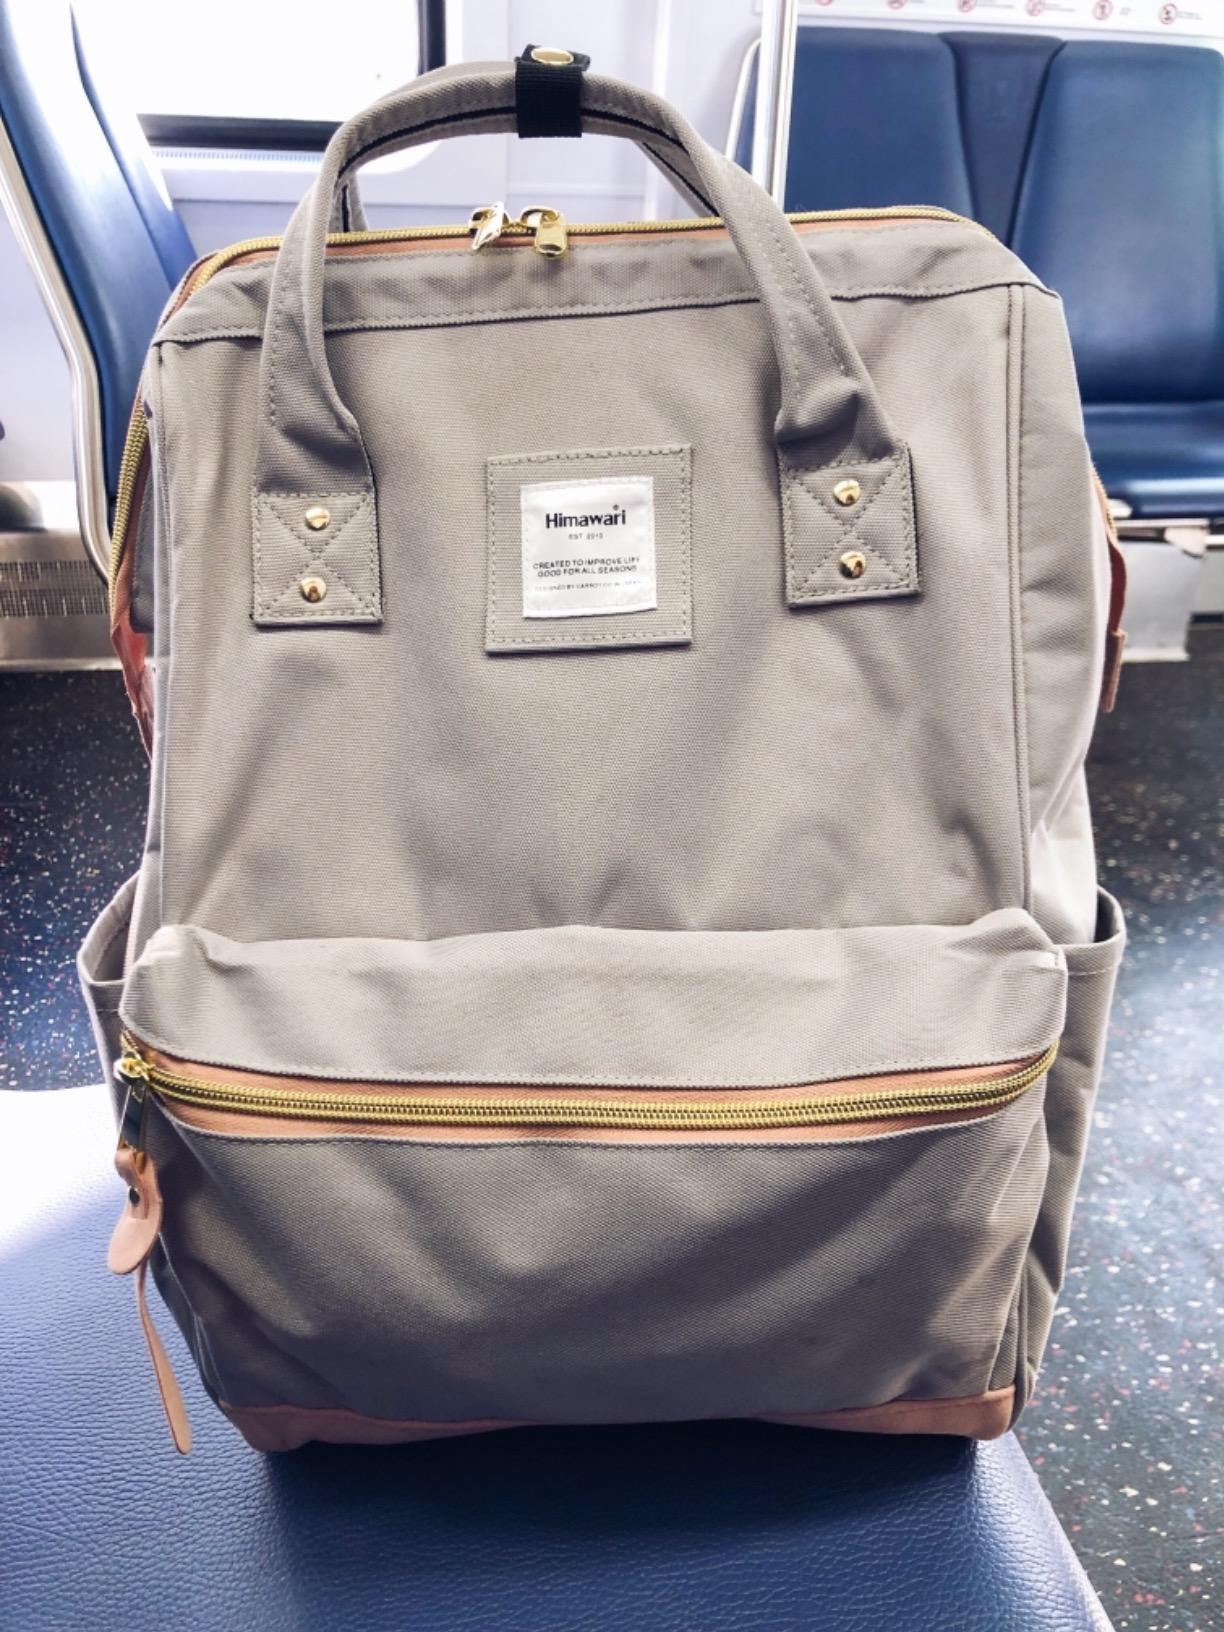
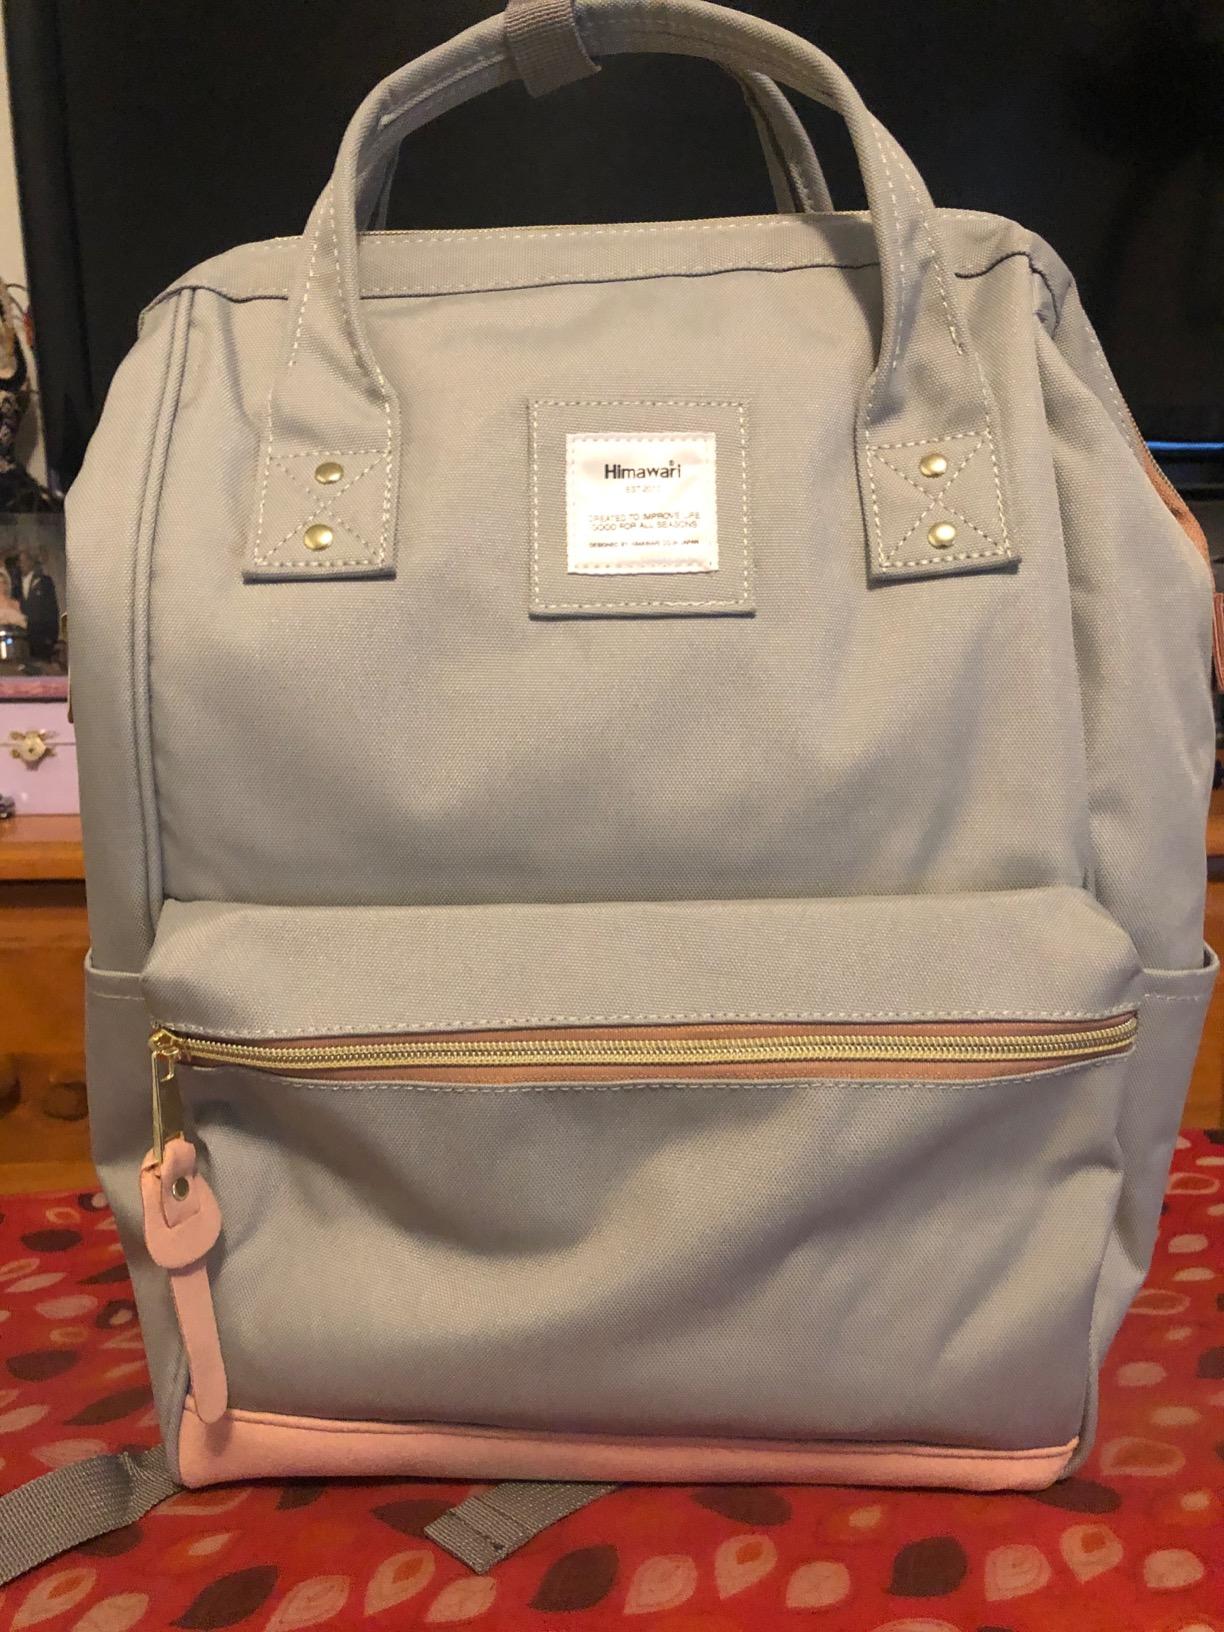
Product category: bag
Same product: yes